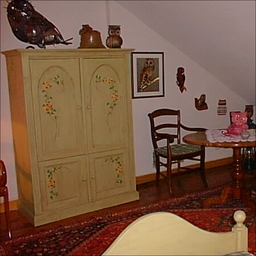
Room type: bedroom